Pachylaelapidae

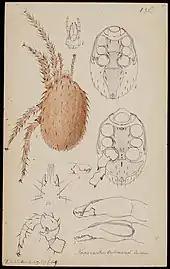
"Neoparasitus oudemansi" by A.C. Oudemans.

Pachylaelapidae is a family of mites in the order Mesostigmata. There are about 16 genera and more than 200 described species in Pachylaelapidae.